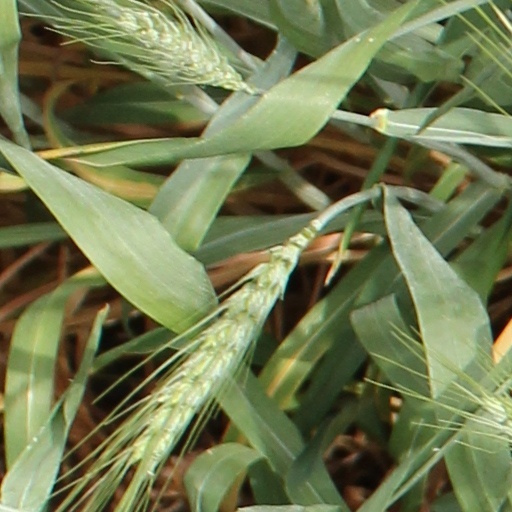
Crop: wheat